Skederid Church

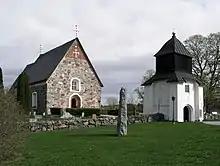
Skederid Church, external view

Skederid Church is a medieval church, which belongs to the Lutheran Archdiocese of Uppsala. It lies just outside Norrtälje in Stockholm County, Sweden. It was built by Birger Persson, father of Saint Bridget of Sweden, and it is probably the church where she was baptised.